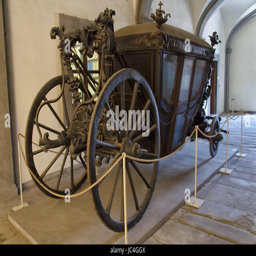
view of an elegant carriage of the nineteenth century